Mammo Wudneh

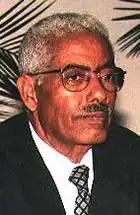

Mammo Wudneh (Amharic: ማሞ ውድነህ; 22 October 1931 – 2 March 2012) was an Ethiopian writer, playwright, journalist and President of the Ethiopian Writers' Association. He was actively involved as a peacemaker between Ethiopia and Eritrea working on an interfaith committee chaired by Abune Paulos, the Patriarch of the Tewahedo Church.